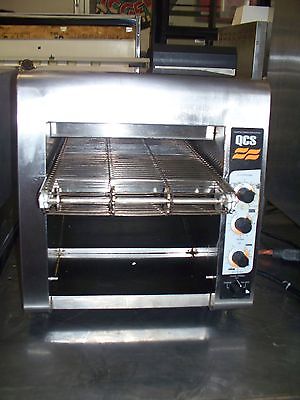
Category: toaster